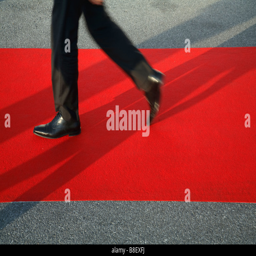
legs of a man walking on red carpet